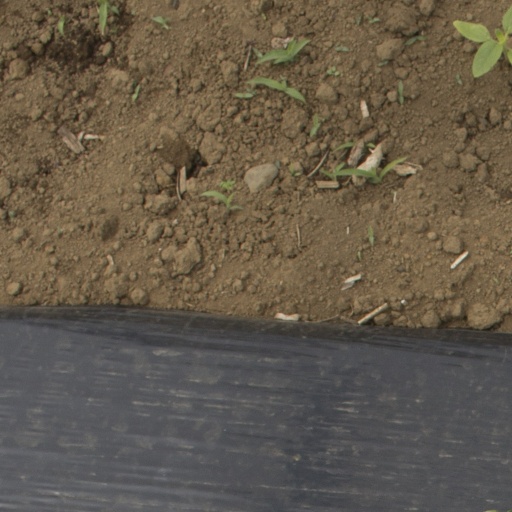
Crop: Jerusalem artichoke